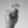
ASL letter: X